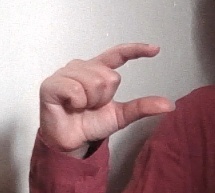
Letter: dal